The Dialogue of Pyaasa

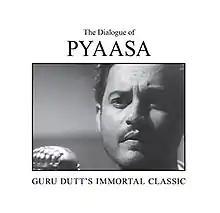

The Dialogue of Pyaasa is a 2011 book by the British author and television documentary producer Nasreen Munni Kabir, containing the dialogues of the 1957 Indian romantic drama "Pyaasa" in Hindustani (a mix of Hindi and Urdu) and its translation in English. The book was published by Om Books International on 28 February 2011 and received positive critical reviews.